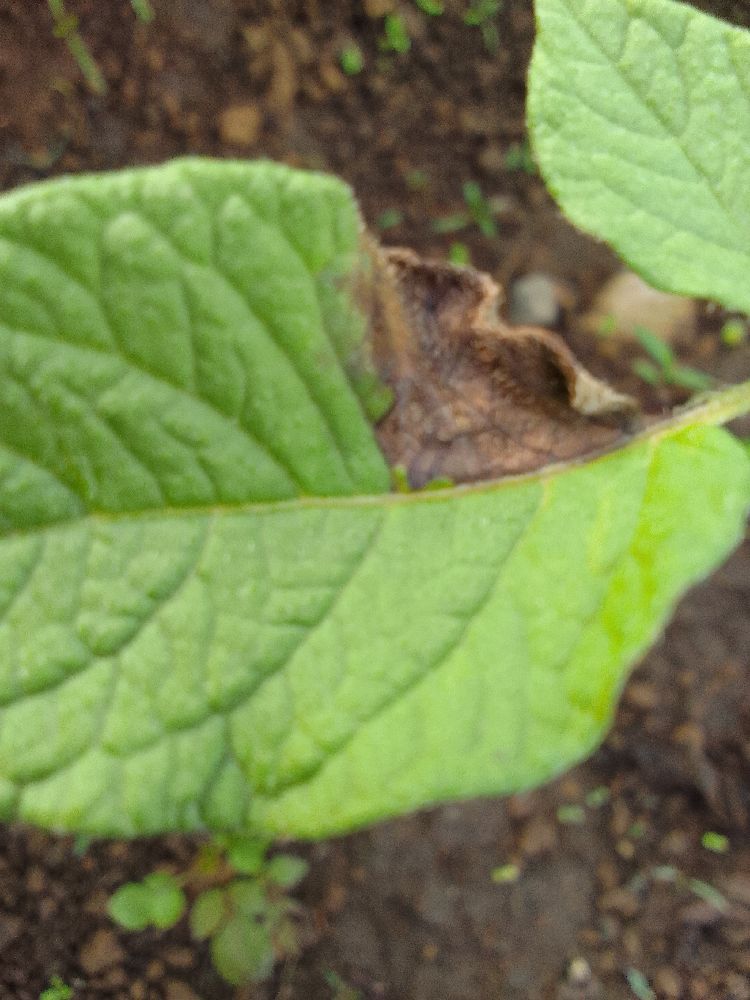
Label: Late blight